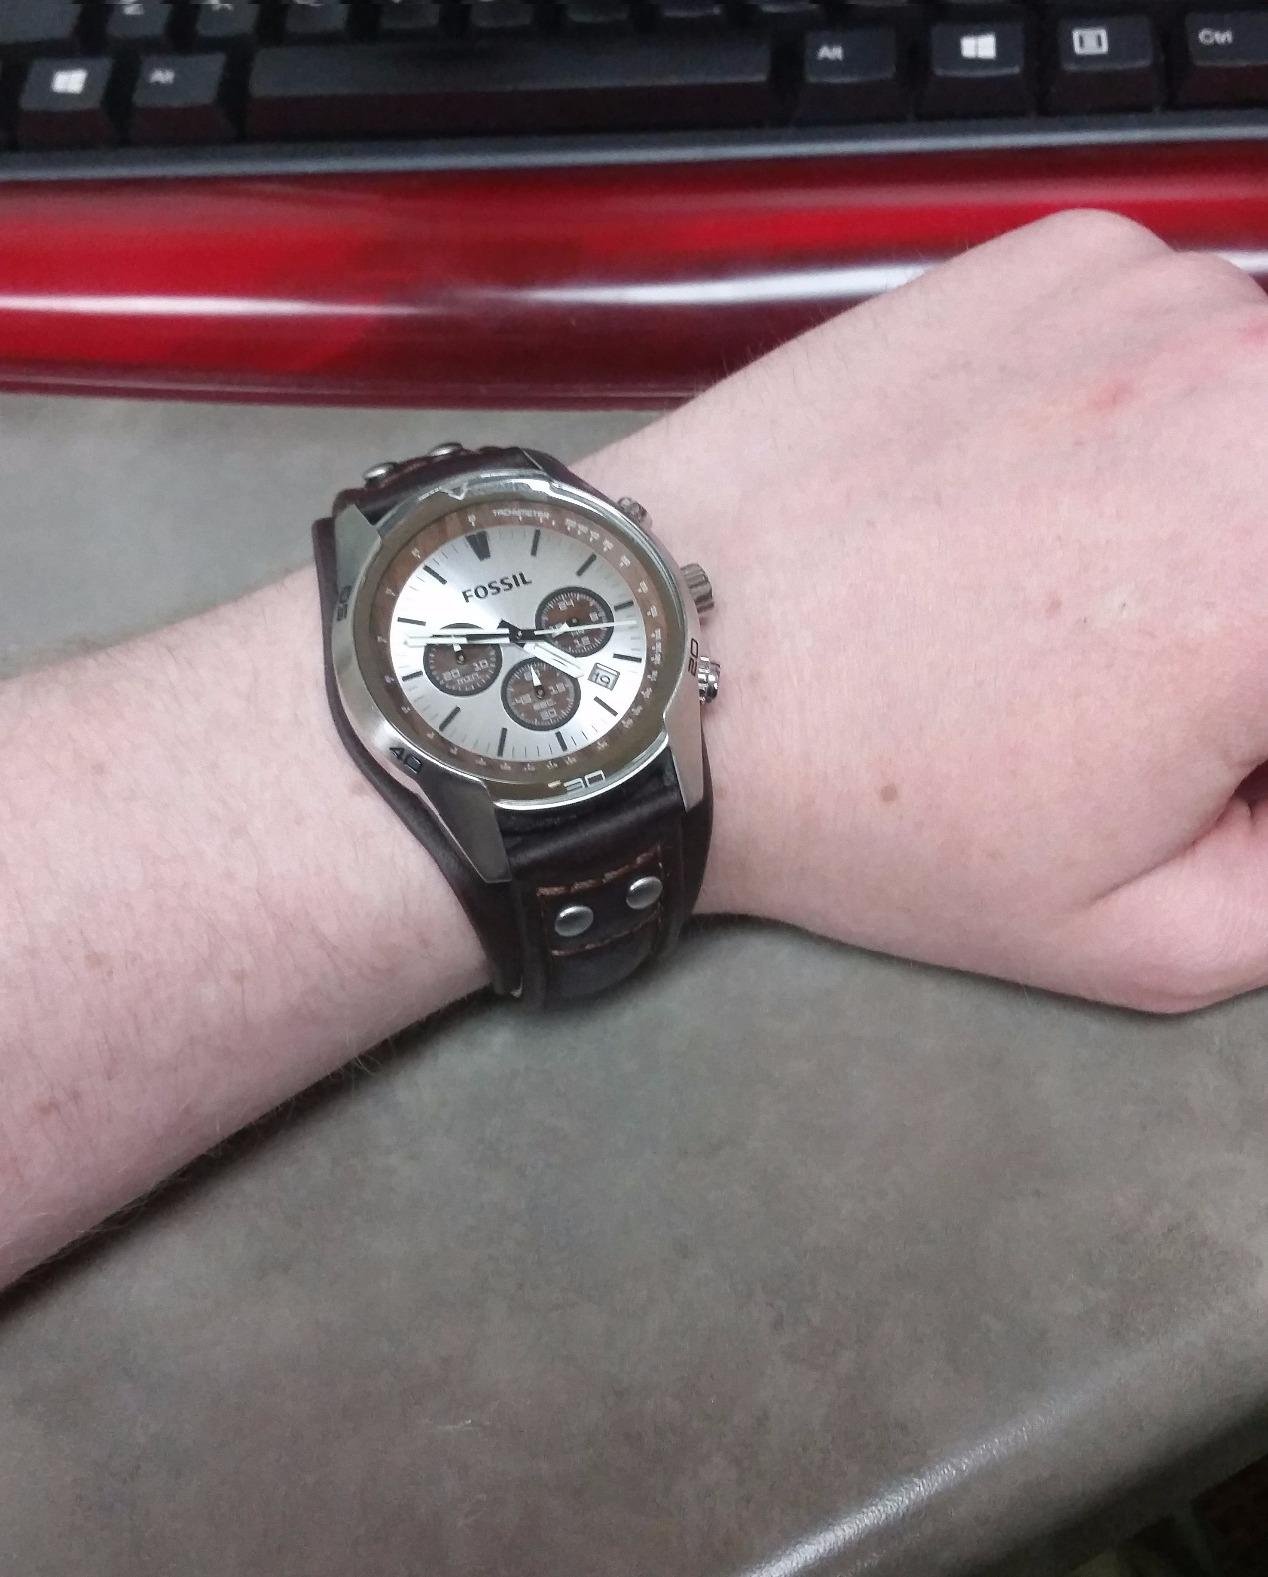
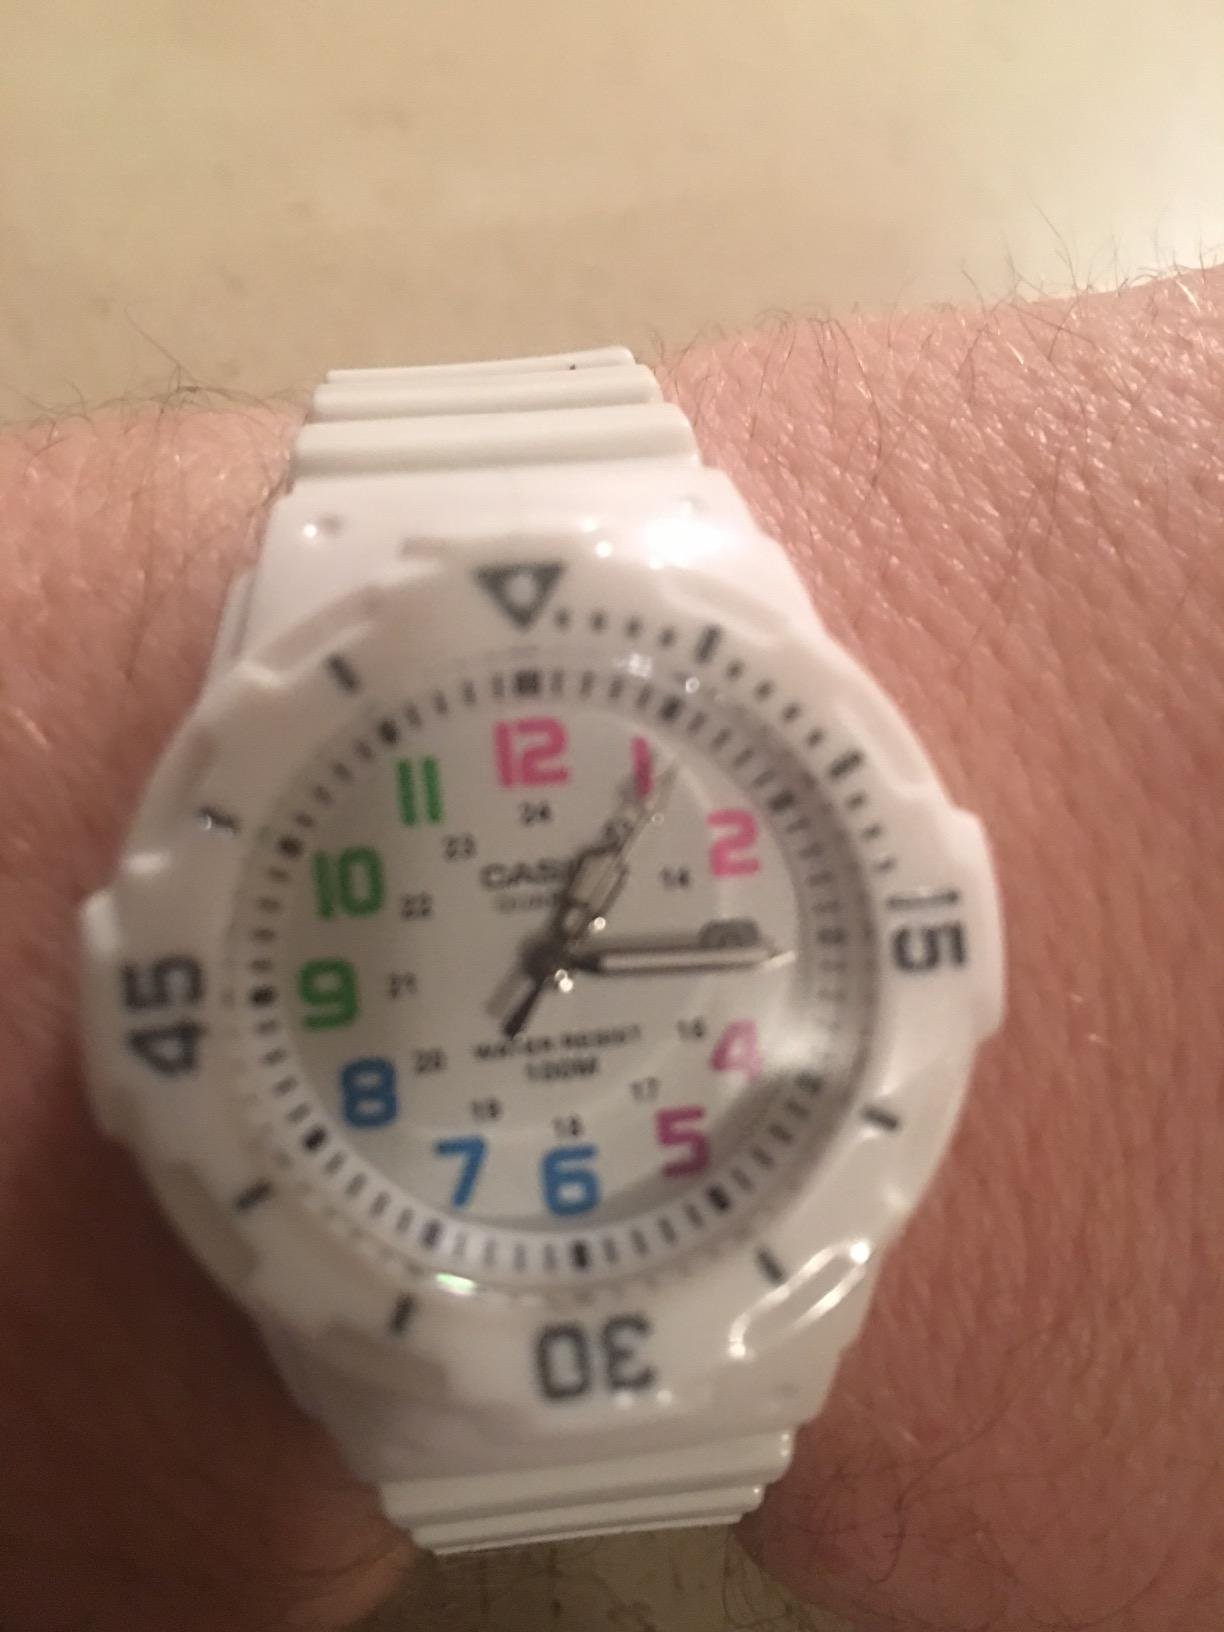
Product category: accessories_watch
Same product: no